Cervelat
Also known as:
ca - Catalan: Cervelat
de - German: Cervelat
en-simple - Simple English: Cervelat
es - Spanish: Cervelat
fr - French: Cervelas
gsw - Alemannic: Cervelat
hy - Armenian: Սերվելատ
ja - Japanese: セルベラ
jv - Javanese: Cervelat
ko - Korean: 세르블라
nl - Dutch: Cervelaat
pt - Portuguese: Cervelat
sv - Swedish: Cervelatkorv
uk - Ukrainian: Сервелат
yue - Cantonese: 司華力腸
zh - Chinese: 思華力腸
Category: meat (sausage)
Cuisine: Swiss, French, Belgian, Dutch, German
Associated cuisines: Swiss, French, Belgian, Dutch, German
Area: Switzerland, France, Alsace, Lyon, Belgium, Netherlands, Germany
Countries: Switzerland, France, Belgium, Netherlands, Germany
Region: Western Europe

This dish is a sausage produced in Switzerland, France, Belgium, the Netherlands, and parts of Germany. The recipe and preparation of the sausage vary regionally.

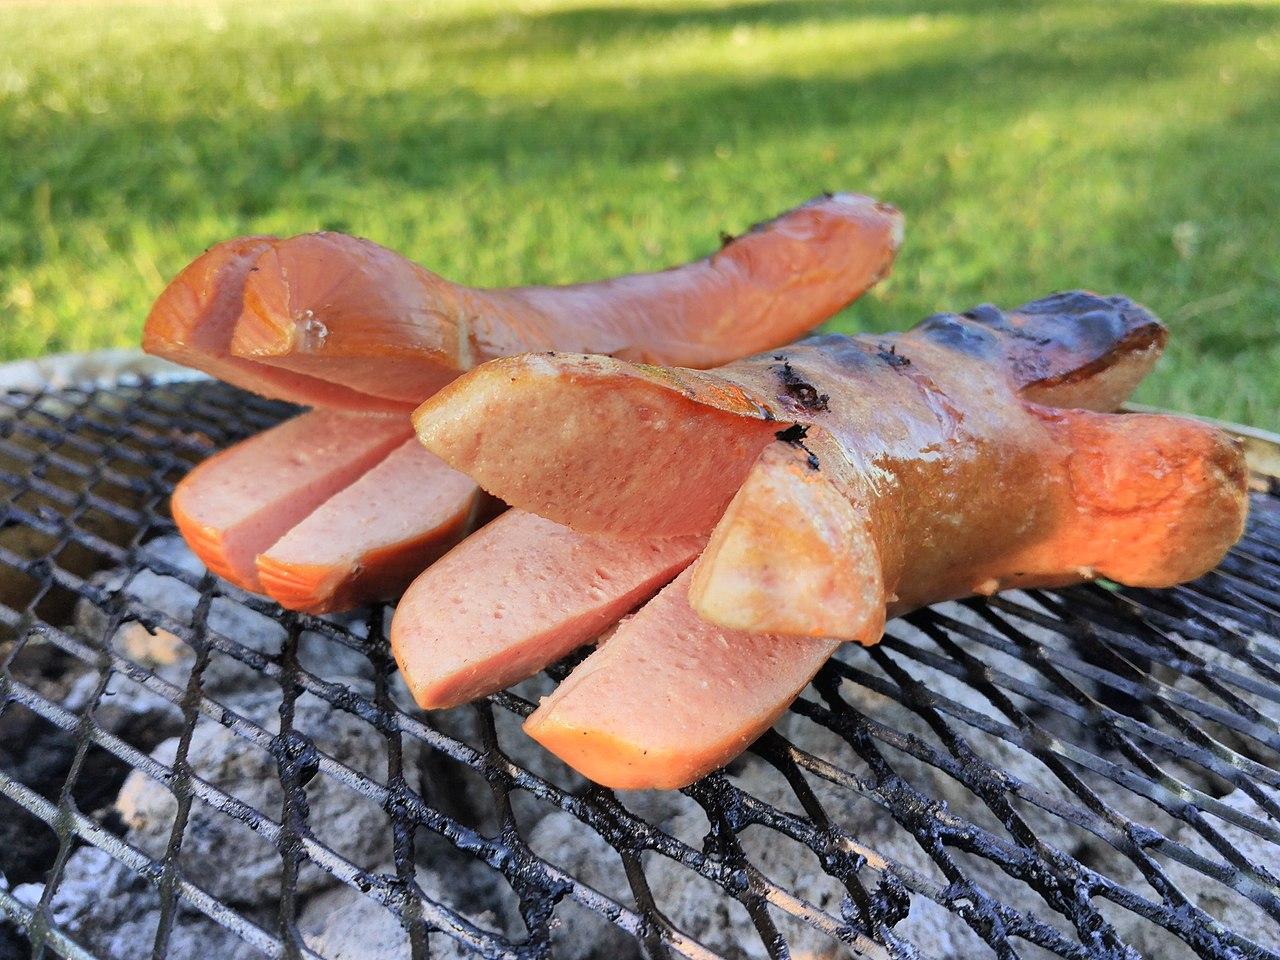
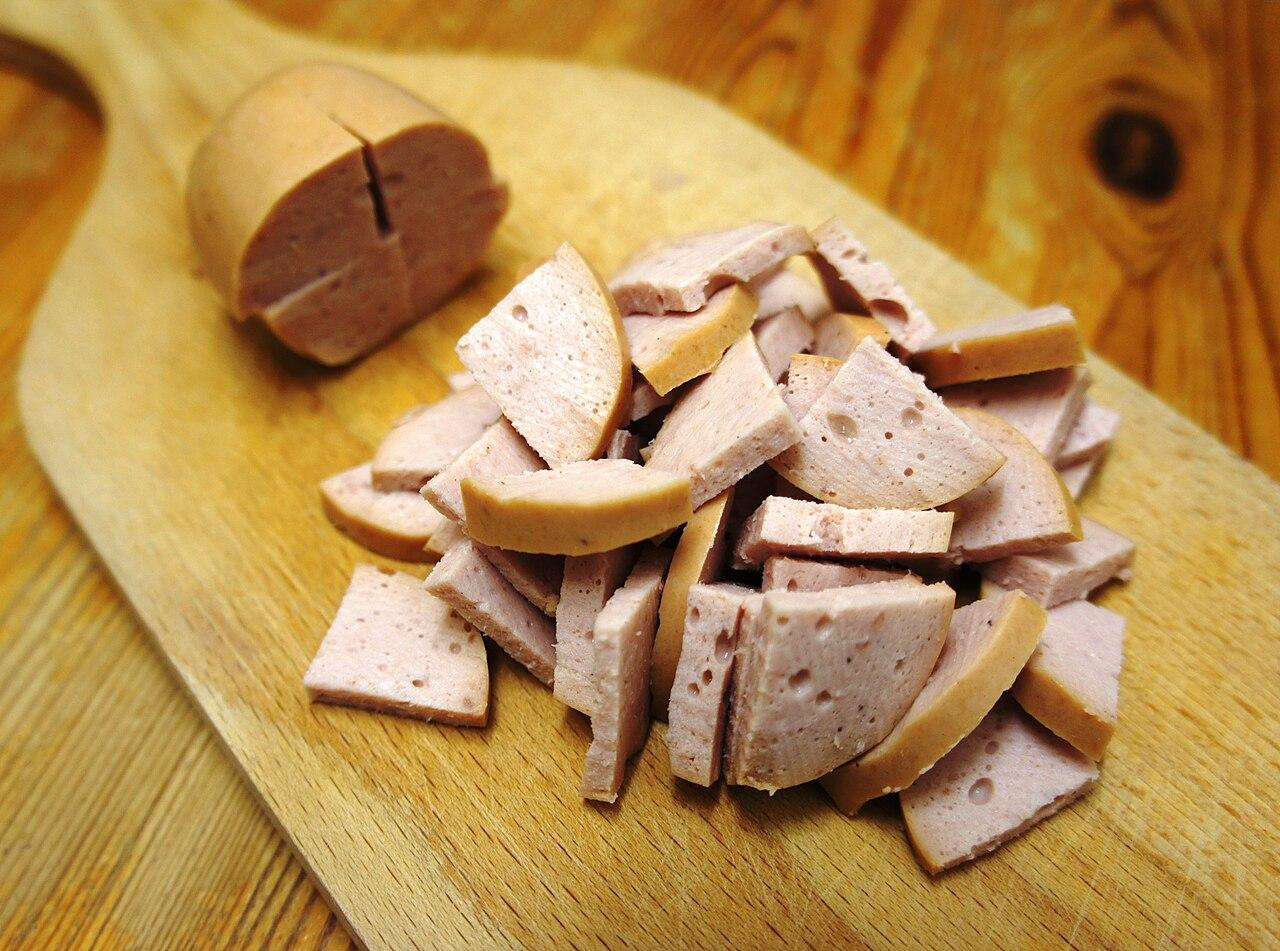
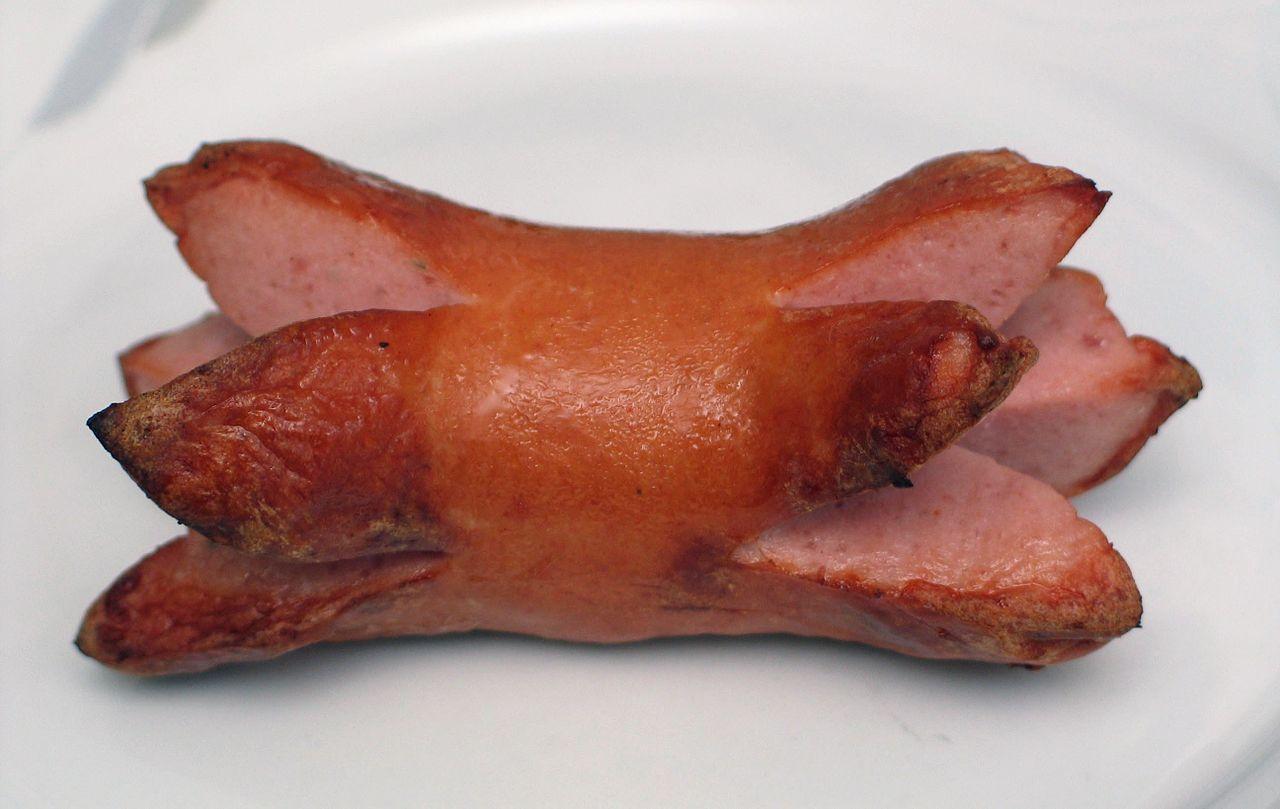
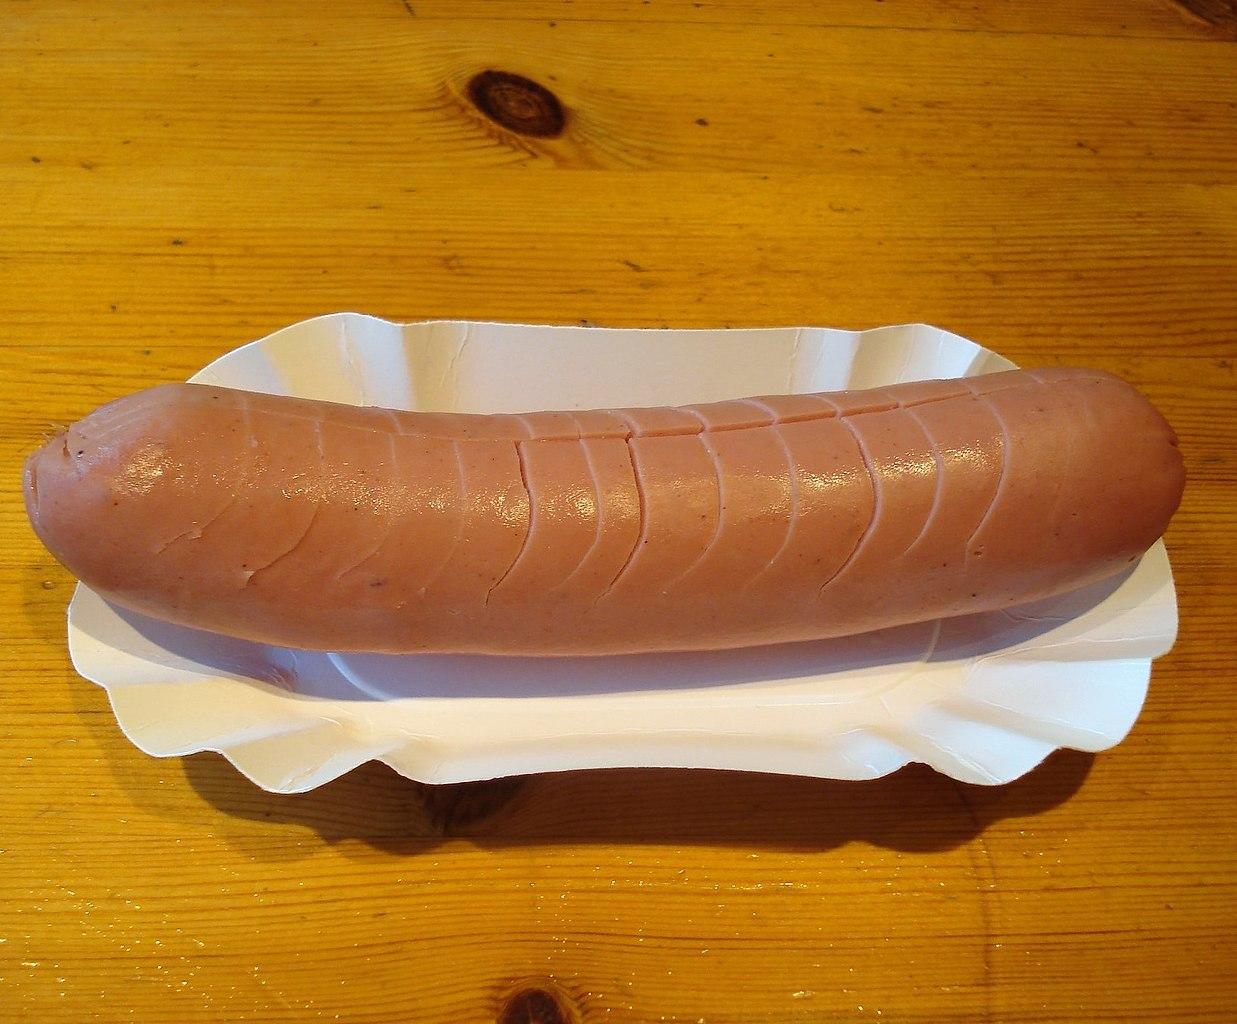